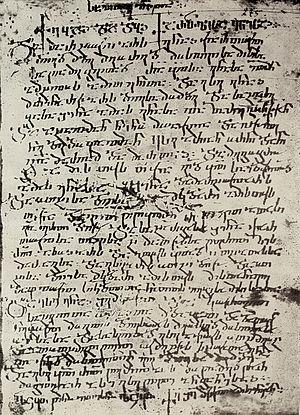
Jean Zosime était un moine sabaïte du Xᵉ siècle. Il est connu pour avoir transmis un certain nombre de documents :